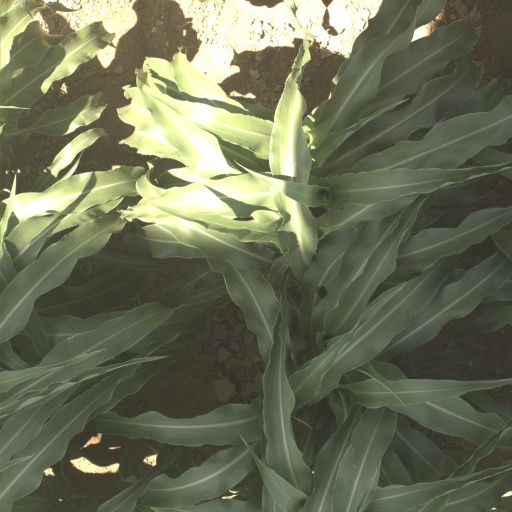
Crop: sorghum